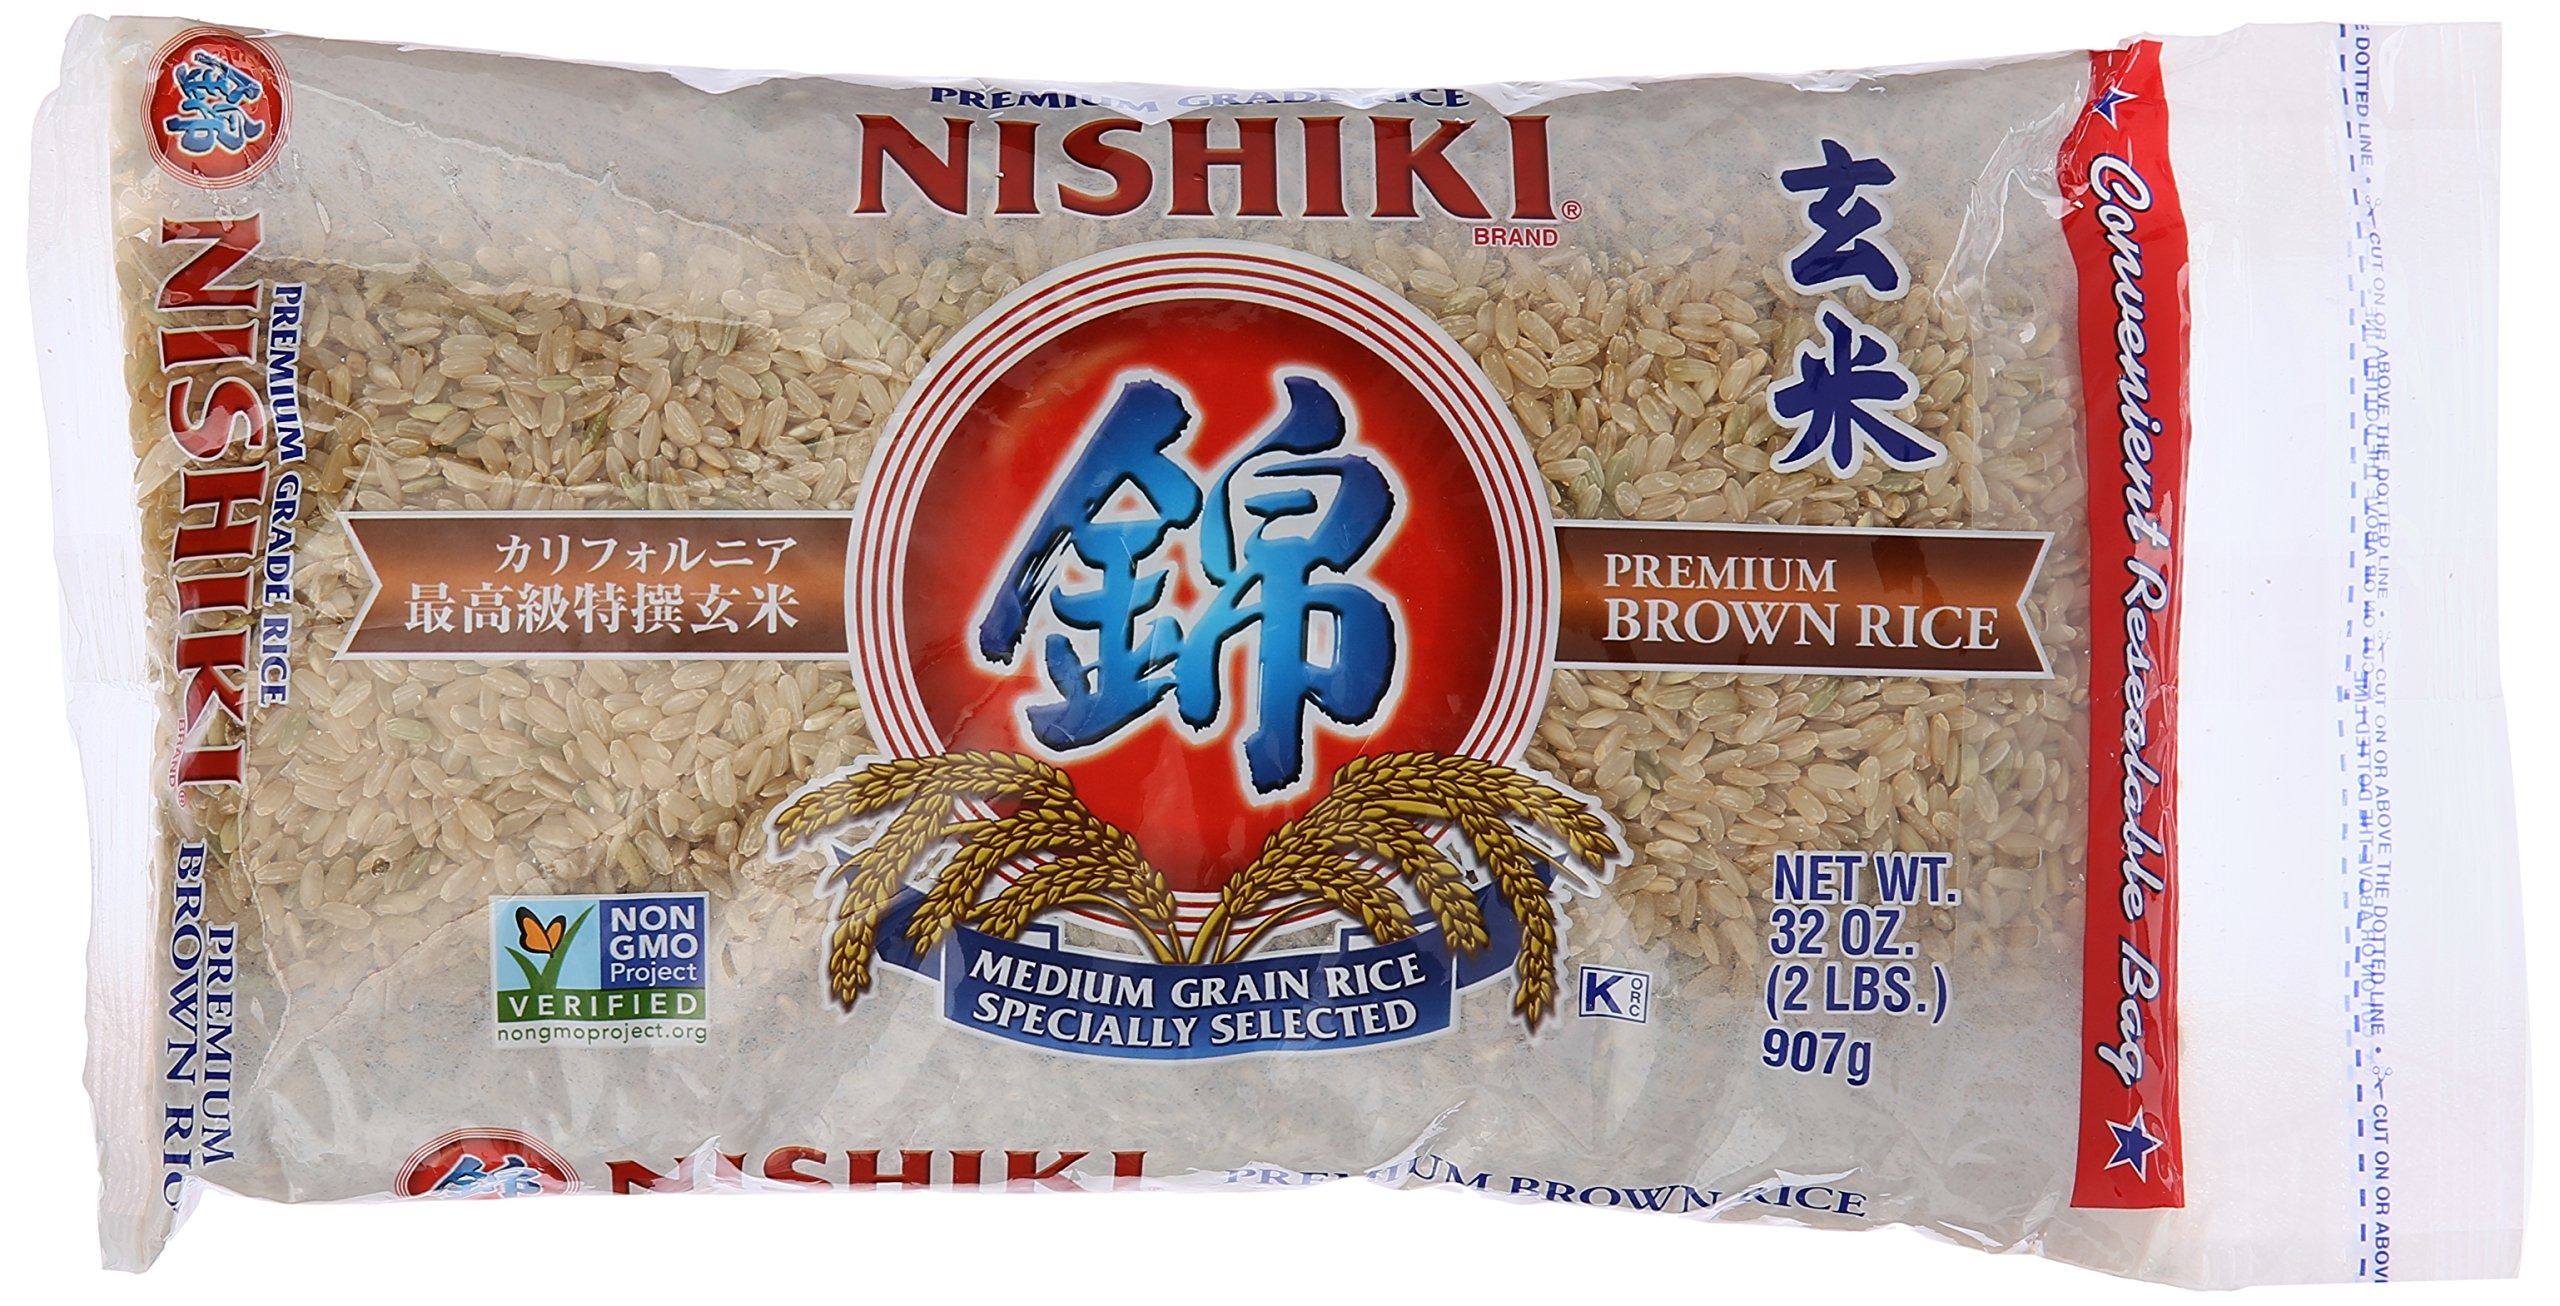
Item Name: Nishiki Rice Brown 2 LB
Bullet Point: Prepared in a dedicated Gluten-free allergy-friendly facility
Value: 2.0
Unit: lb

Price: 65.28